List of Luton Town F.C. records and statistics

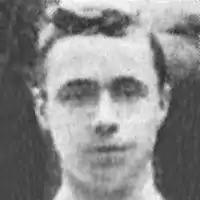
Fred Hawkes holds the record for most Luton Town league appearances, with 509.

Luton Town Football Club is an English professional football club based in Luton, Bedfordshire. The club was founded in 1885 and became the first professional club in southern England in 1891. Luton Town have played at all professional levels of English football and are currently contesting the 2023–24 season in the first tier, Premier League. Luton Town have been Football League members for 104 seasons: from 1897 to 1900; from 1920 to 2009, and from 2014 to 2023.